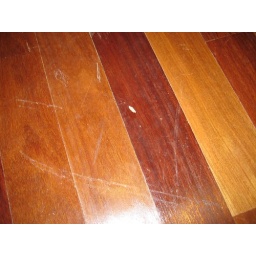
scratches and gunk on floor by front door